Sports in Canada

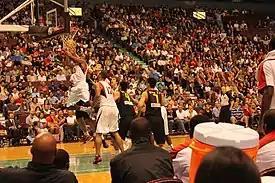
The Canadian men's national basketball team playing an exhibition game against the Chinese men's national basketball team.

Basketball has very strong roots in Canada. The inventor, James Naismith, was Canadian; born in Almonte, Ontario, he was working as a physical education instructor in Massachusetts when he created the game in 1891. Four of the players in that first game were Canadian student-instructors, who later helped spread the game to Canada. Basketball is a popular sport in parts of Canada, especially in Nova Scotia, Southern Alberta, and more recently Southern Ontario.